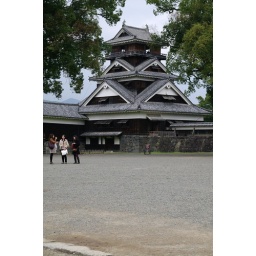
Kumamoto Castle, in Kumamoto City, Japan. One of the most famous castle in Japan, especially with its magnificent stone walls.